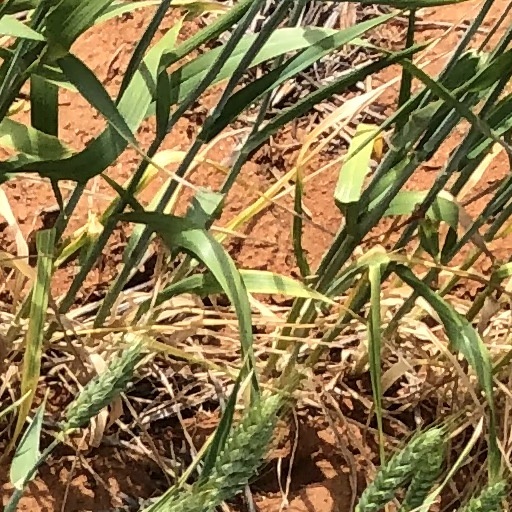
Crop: wheat